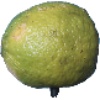
Label: Limes 1